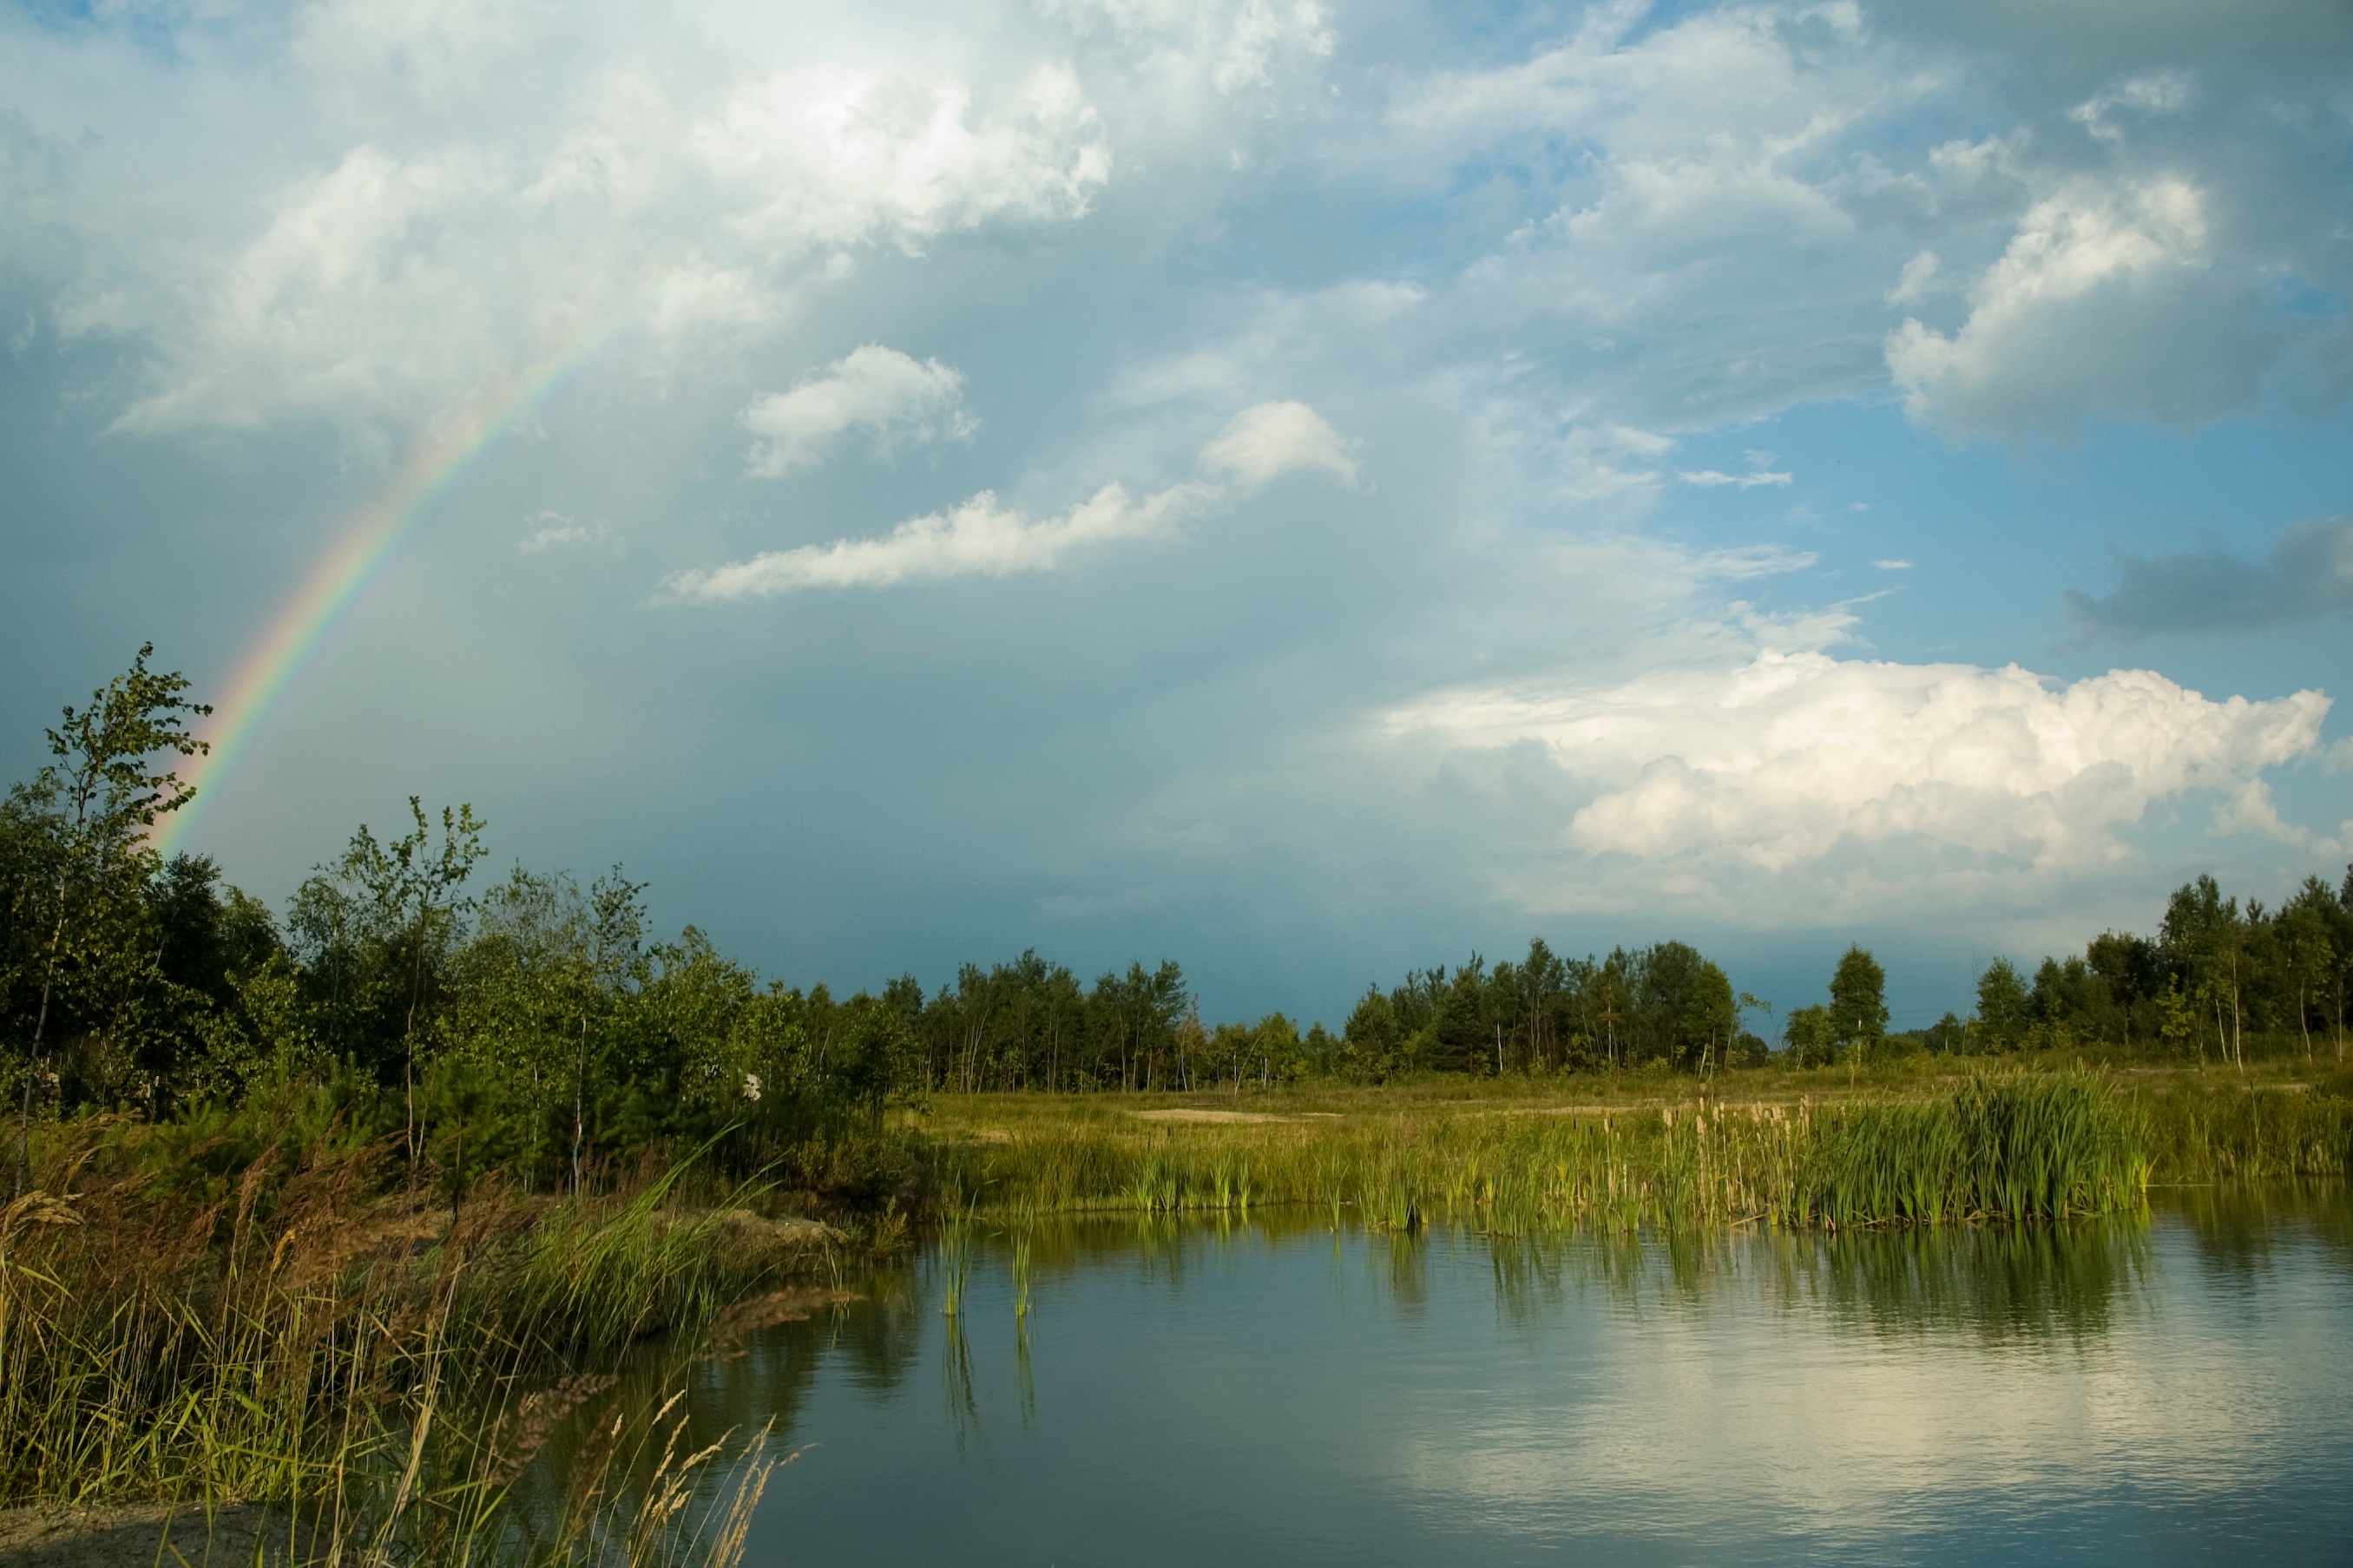
screen, landscape, tree, water, nature, grass, marsh, cloud, sky, meadow, sunlight, morning, lake, view, river, summer, dusk, reflection, weather, reservoir, wetland, habitat, rural area, meteorological phenomenon, natural environment, atmospheric phenomenon